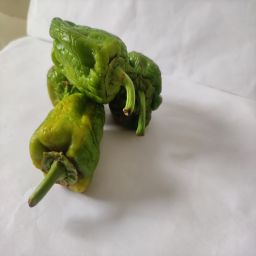
Crop: Bell Pepper
Quality: Old